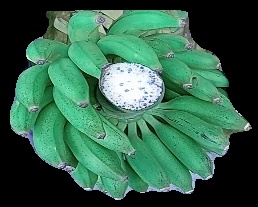
Variety: elakki-bale
Grade: grade1